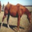
Label: horse